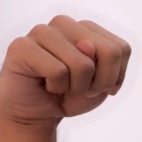
ASL sign: N